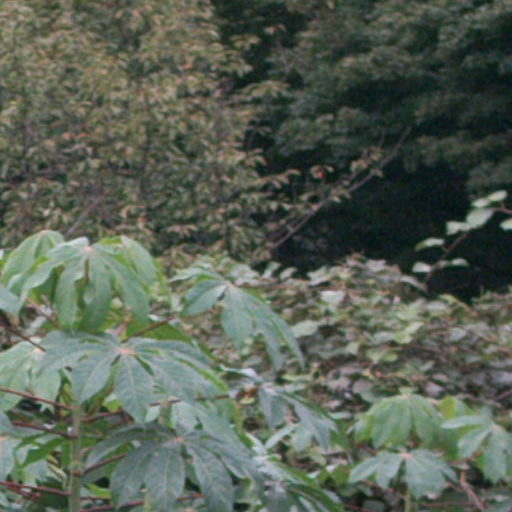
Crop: cassava